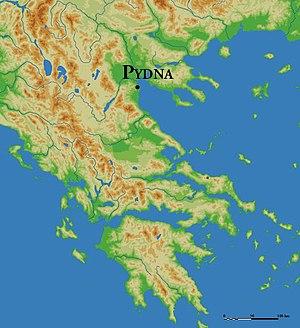
Pydna est une ville grecque de Macédoine antique, la plus importante de Piérie.